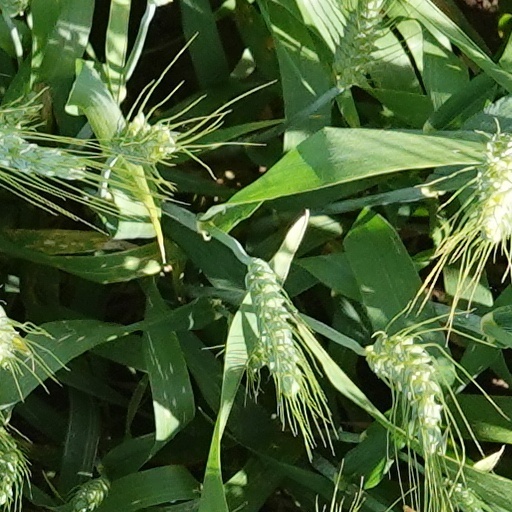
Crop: wheat